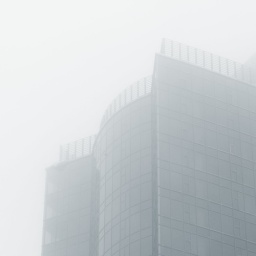
New office building in the center of Kiev.